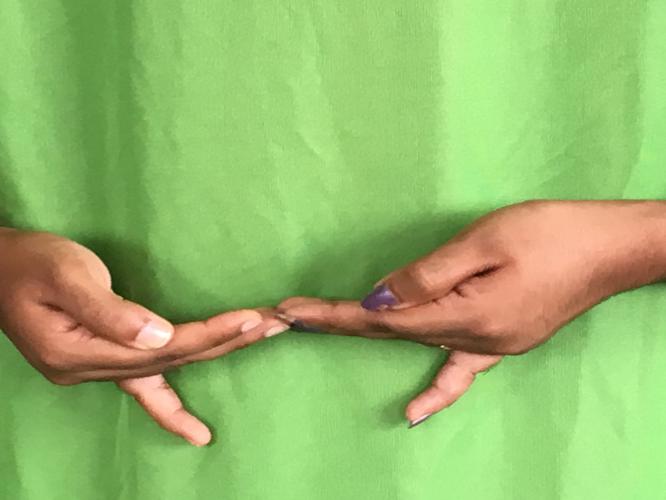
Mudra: Khatva
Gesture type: double_hand